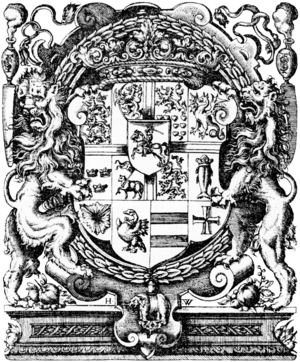
Danmarks rigsvåben / Gallerier / Rigsvåbenet i forskellige udgaver
Våbenskjold tilskrevet Frederik II. Kobberstik af Lauterbach, 1592.
Danmarks rigsvåben består af tre gående, blå løver med røde tunger og kronet med gyldne kroner. Et gyldent skjold udgør baggrunden og dette er belagt med 9 røde hjerter, eller som de officielt betegnes, søblade. Farven på løvernes kløer er ikke fastsat officielt, men i nyere gengivelser har løverne tit gyldne kløer.